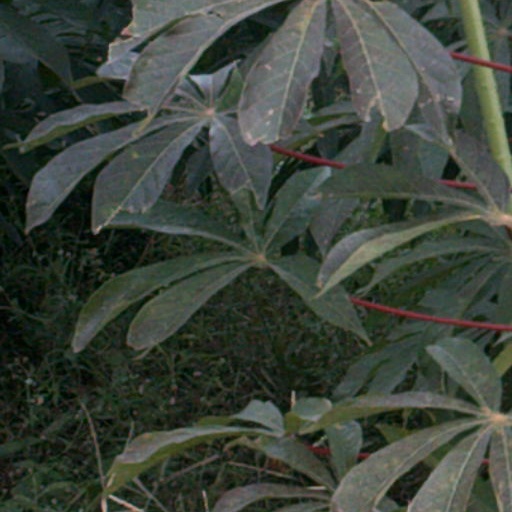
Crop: cassava